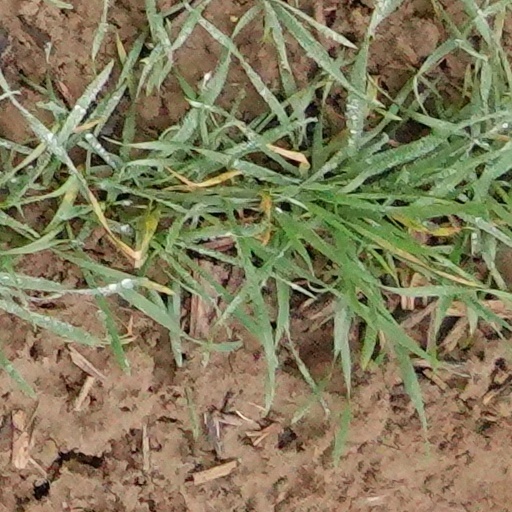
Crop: wheat